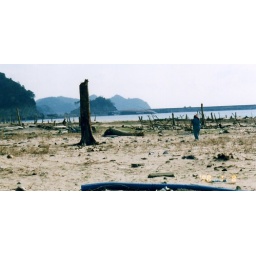
Now it's a beach with tree stumps. Check out the overturned oil tanker in the background.